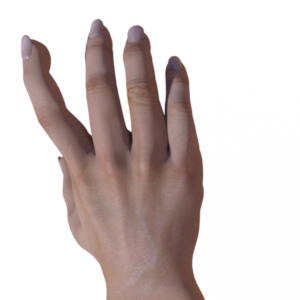
Label: paper